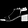
Label: Sandal